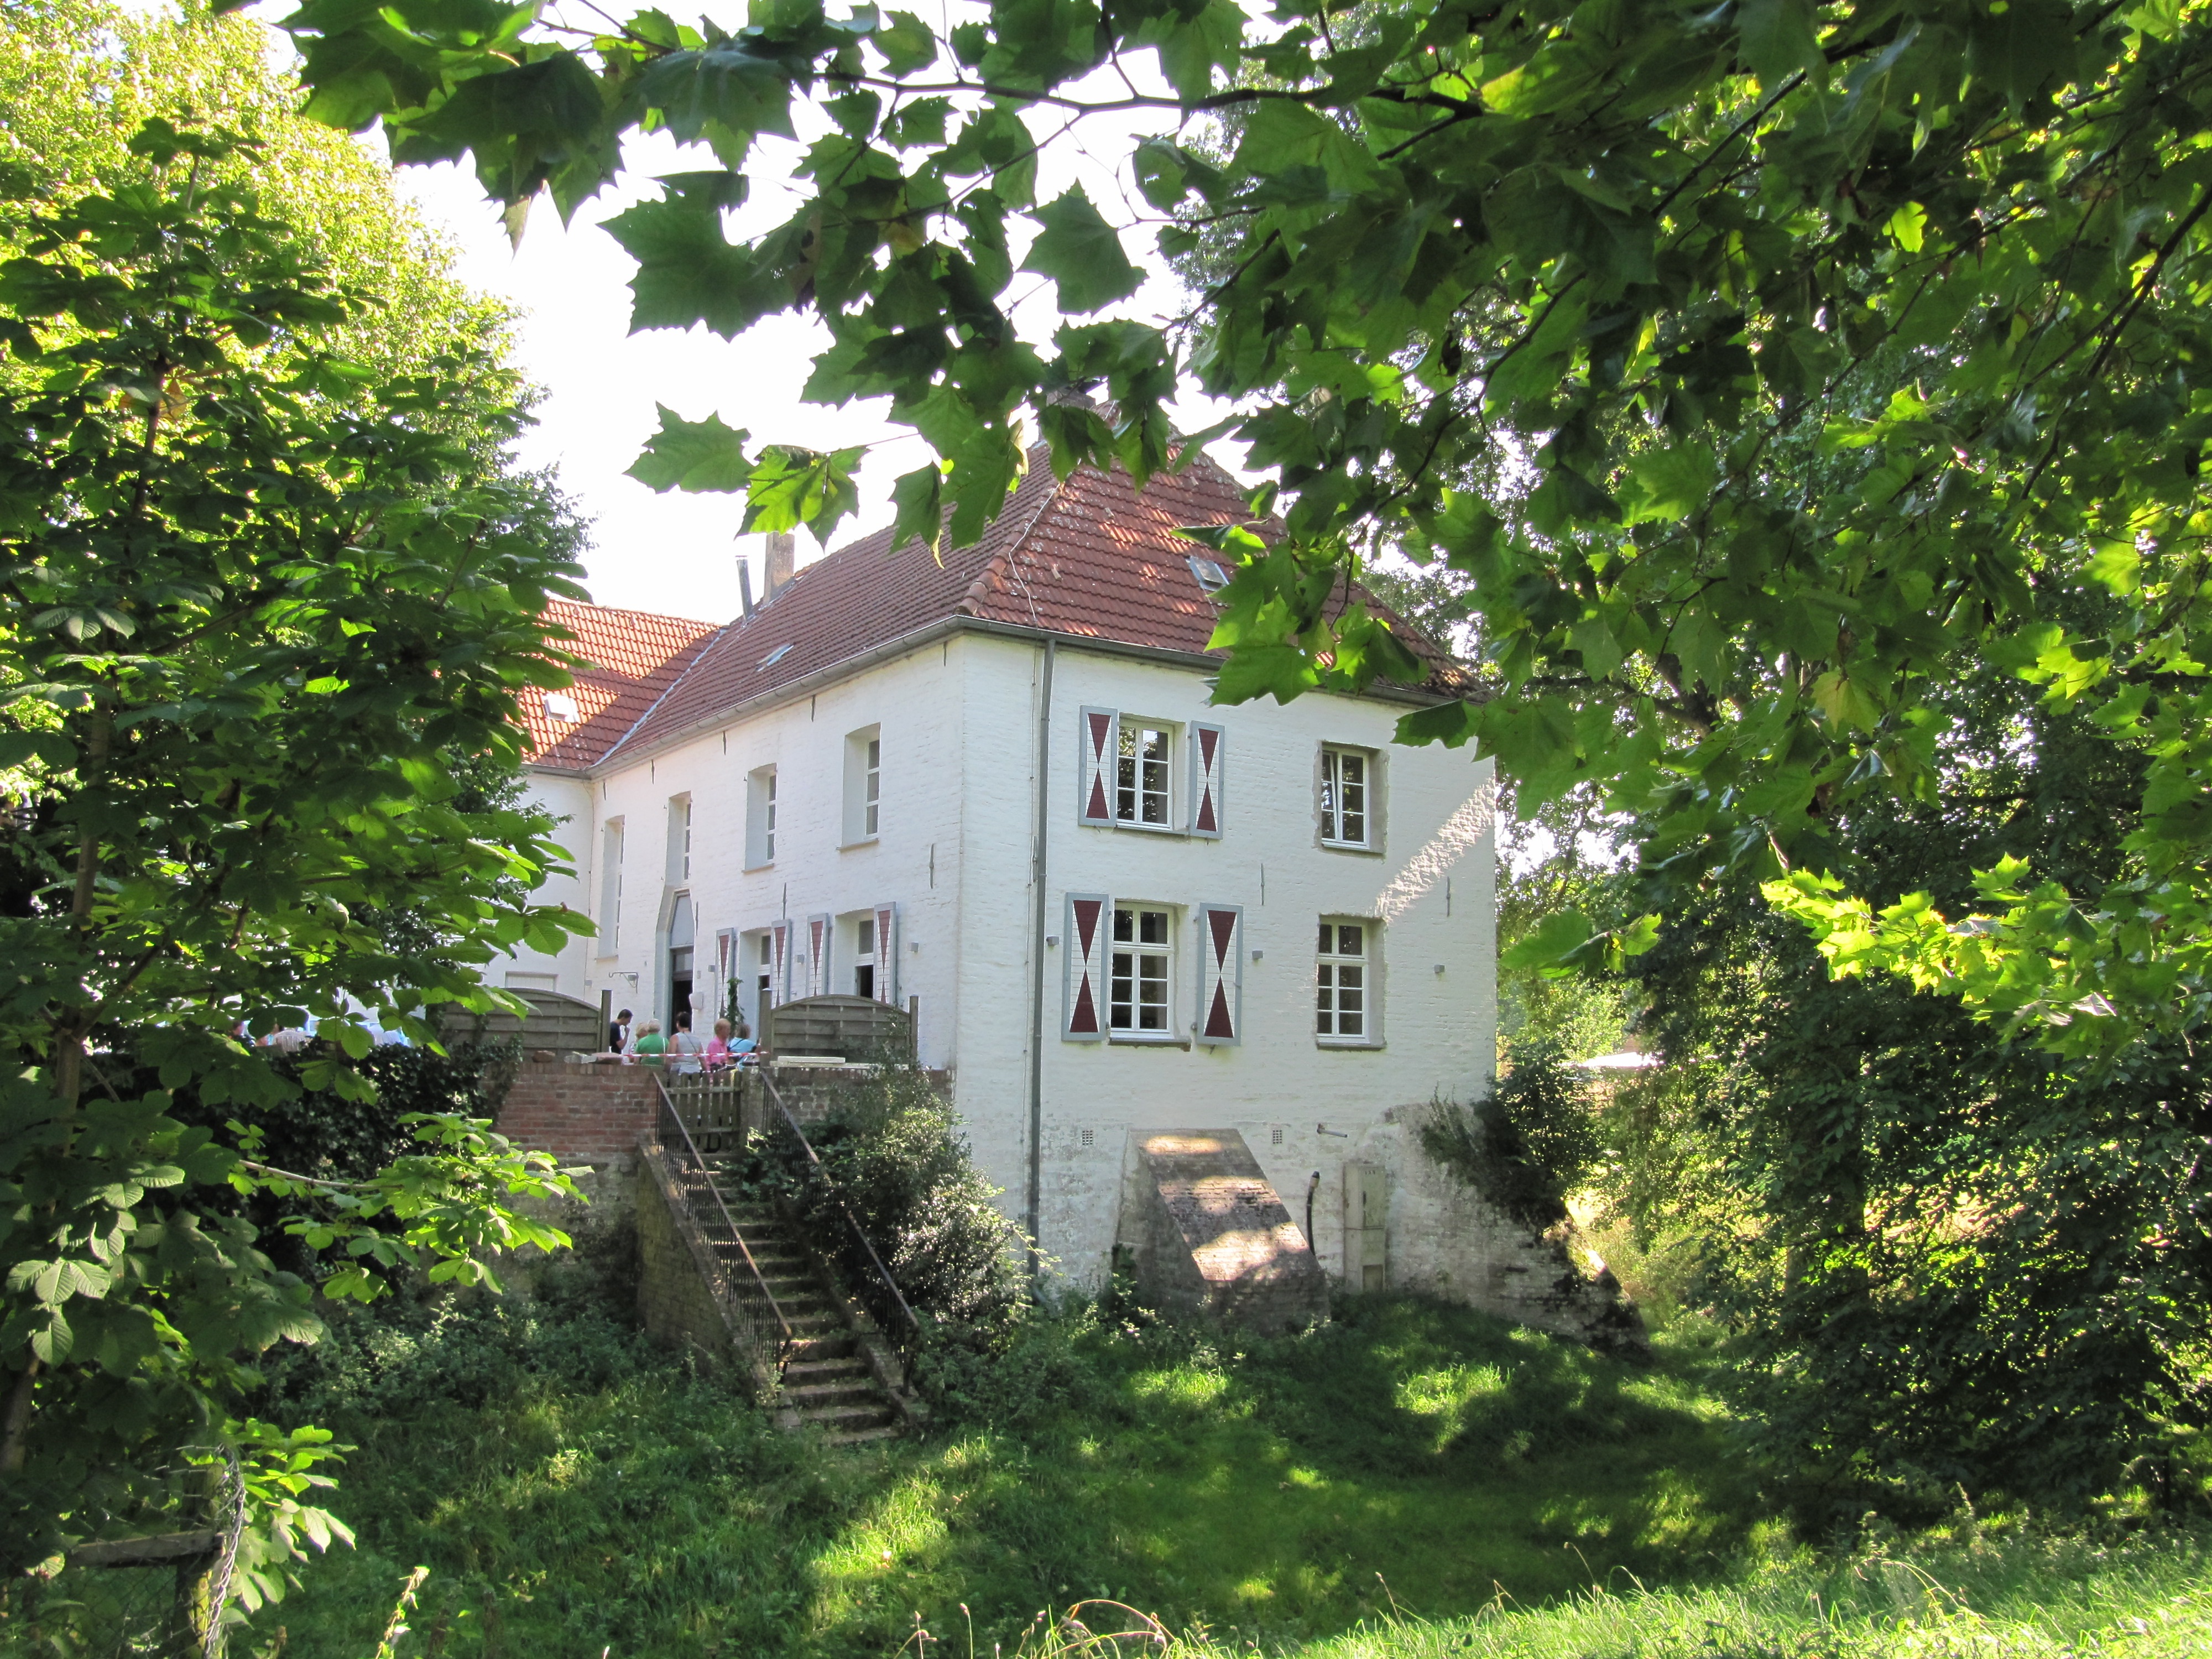
tree, mansion, house, building, chateau, home, monument, village, cottage, property, chapel, garden, places of interest, estate, manor house, rural area, niederrhein, spellen